Alison Knowles

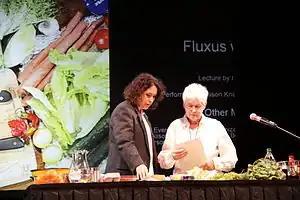
Alison Knowles (right) performing one of her pieces on stage with her daughter Hannah Higgins at the Fluxus Semicentenary in San Francisco, CA in September, 2011

Transferring from Middlebury College in Vermont, Knowles graduated from the Pratt Institute in 1956. Since her father was a professor at Pratt, she was able to enroll in the school at no cost. During night classes, Knowles studied painting with abstract expressionist Adolph Gottlieb. She admired Helen Frankenthaler and had acquaintance with the work of Jackson Pollock. Franz Kline also taught some of the painting courses. During the day, Knowles studied graphic design and commercial layout. A class taught by painter Richard Lindner proved very influential for Knowles. “What I learned there was that I am an artist. What I should have learned there is that I am not a painter,” said Knowles in a 2006 interview.